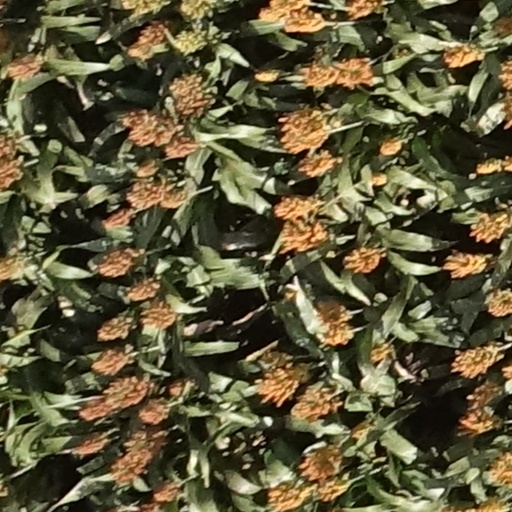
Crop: sorghum